Yevhen Pobihushchyi-Ren

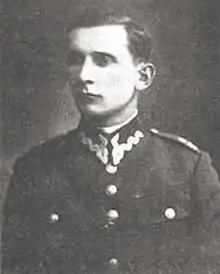
Pobihushchyi-Ren as a Polish Army officer, 1936

Yevhen Pavlovych Pobihushchyi-Ren (né Pobihushchyi; 15 November 1901 – 28 May 1995) was a Ukrainian military commander and Axis collaborator who served as commander of the Roland Battalion and Schutzmannschaft Battalion 201, and as one of the commanders of 14th Waffen Grenadier Division of the SS (1st Galician).